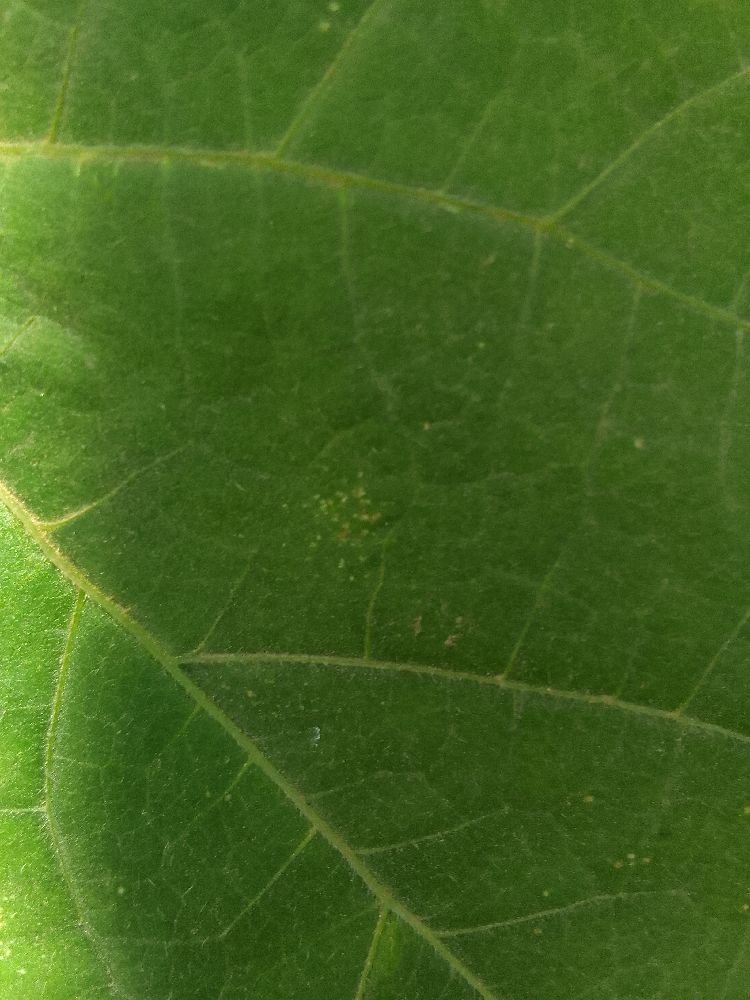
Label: healthy